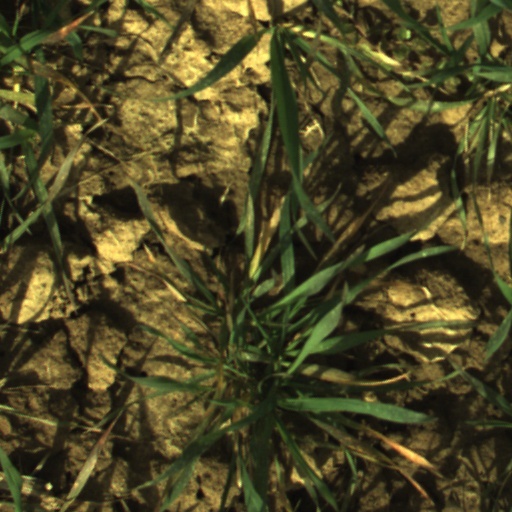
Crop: wheat